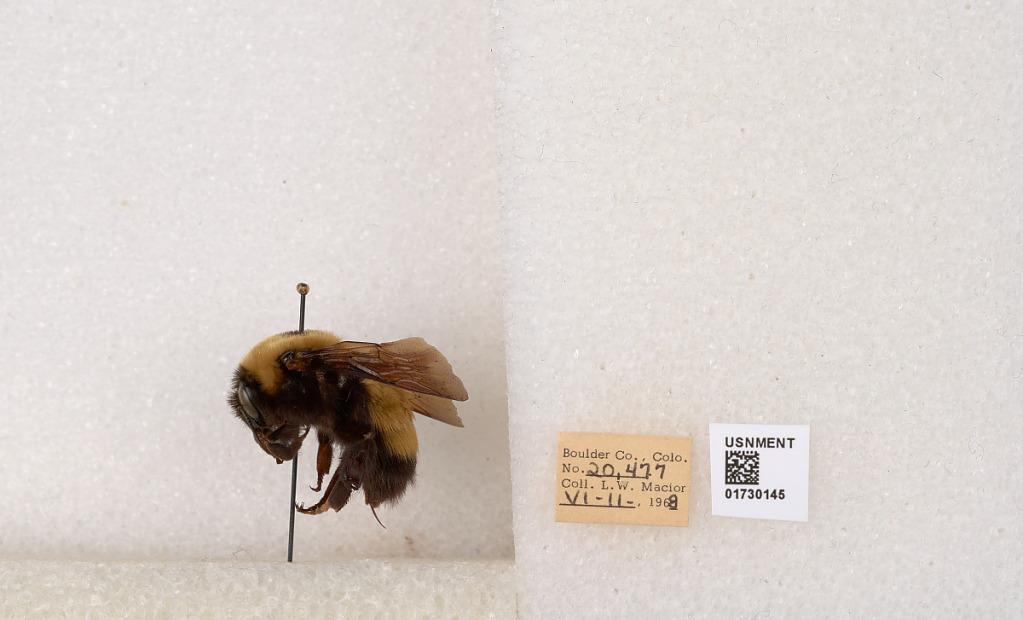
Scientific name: Bombus (Bombus) nevadensis Cresson